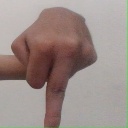
अक्षर: प